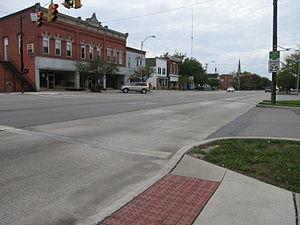
Woodville est un village du Comté de Sandusky, dans l'Ohio. Elle a été désignée Tree City USA